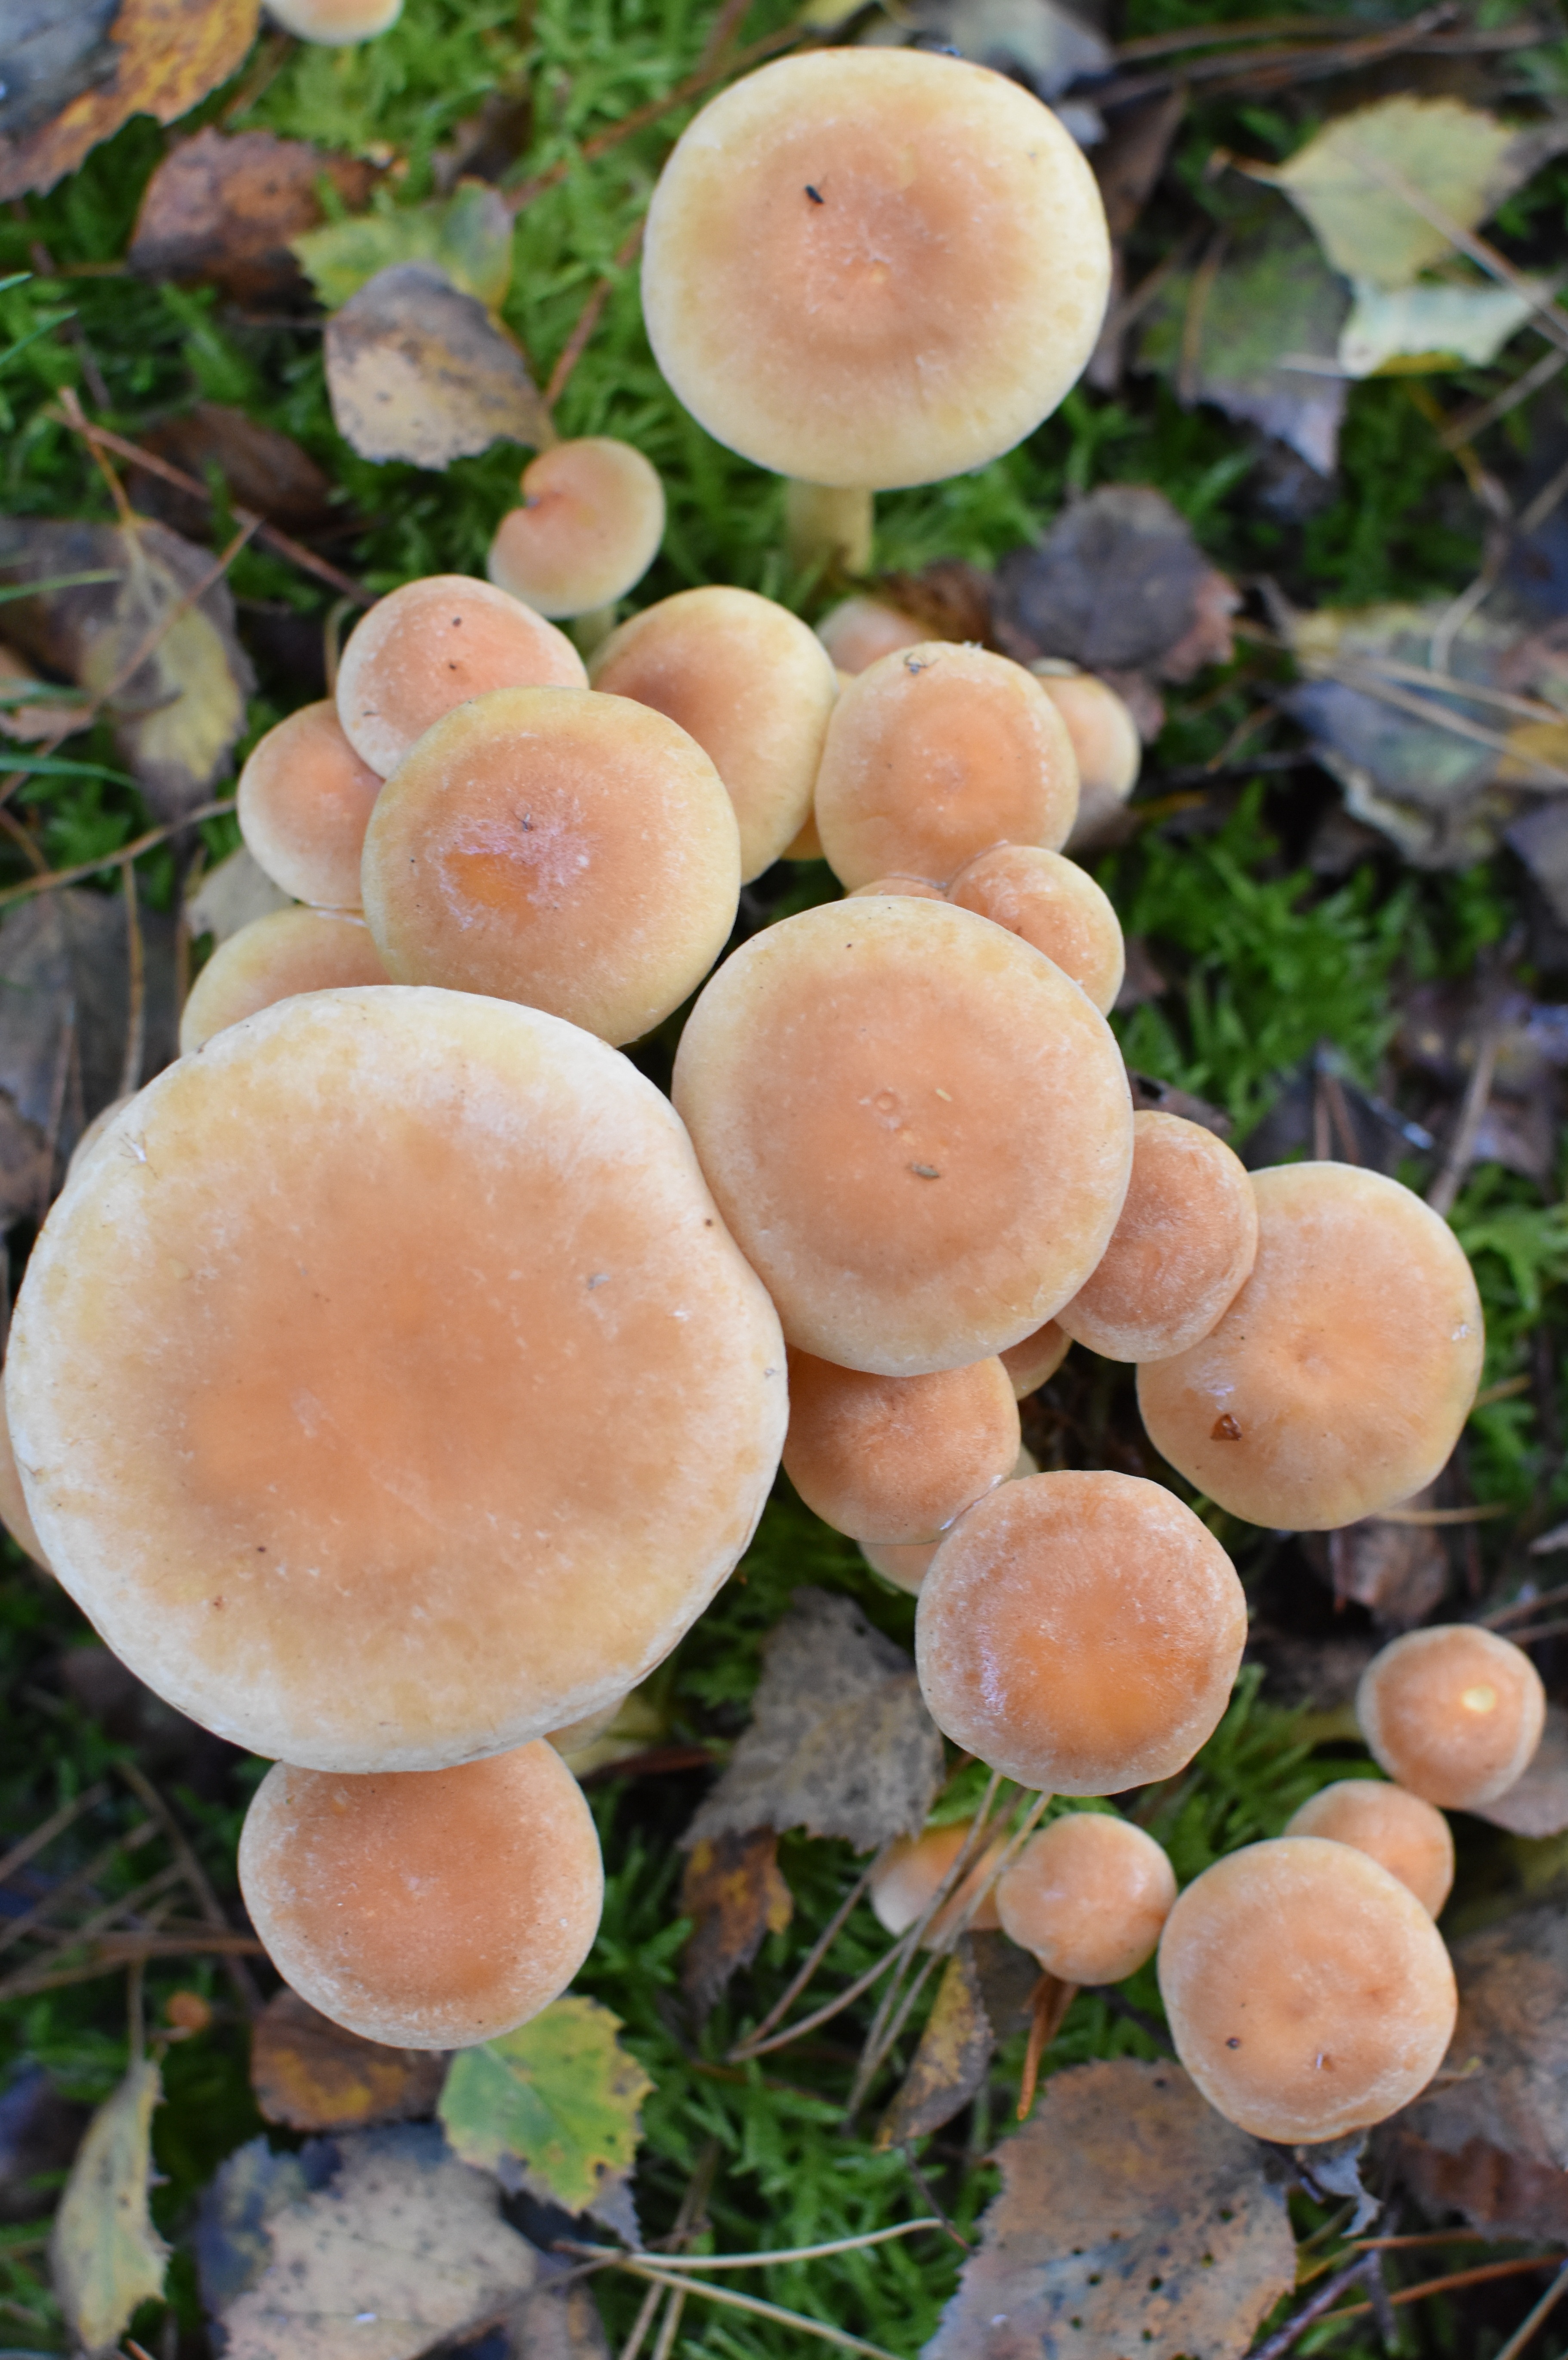
nature, produce, autumn, mushroom, fungus, mushrooms, agaric, bolete, auriculariales, agaricus, oyster mushroom, edible mushroom, land plant, medicinal mushroom, agaricomycetes, agaricaceae, champignon mushroom, auriculariaceae